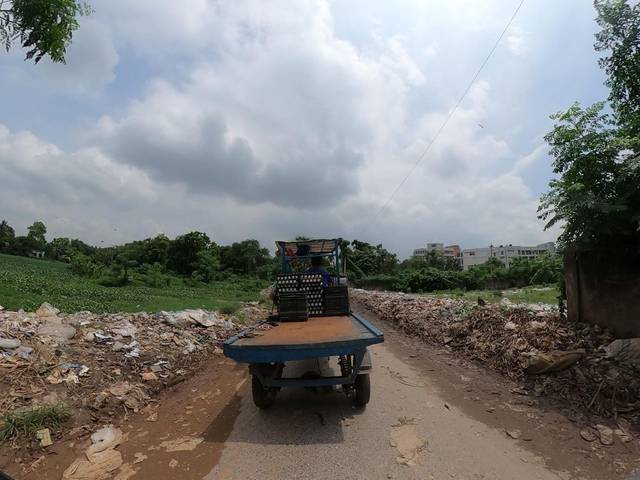
Region: Bangladesh
Coordinates: 23.875, 90.301